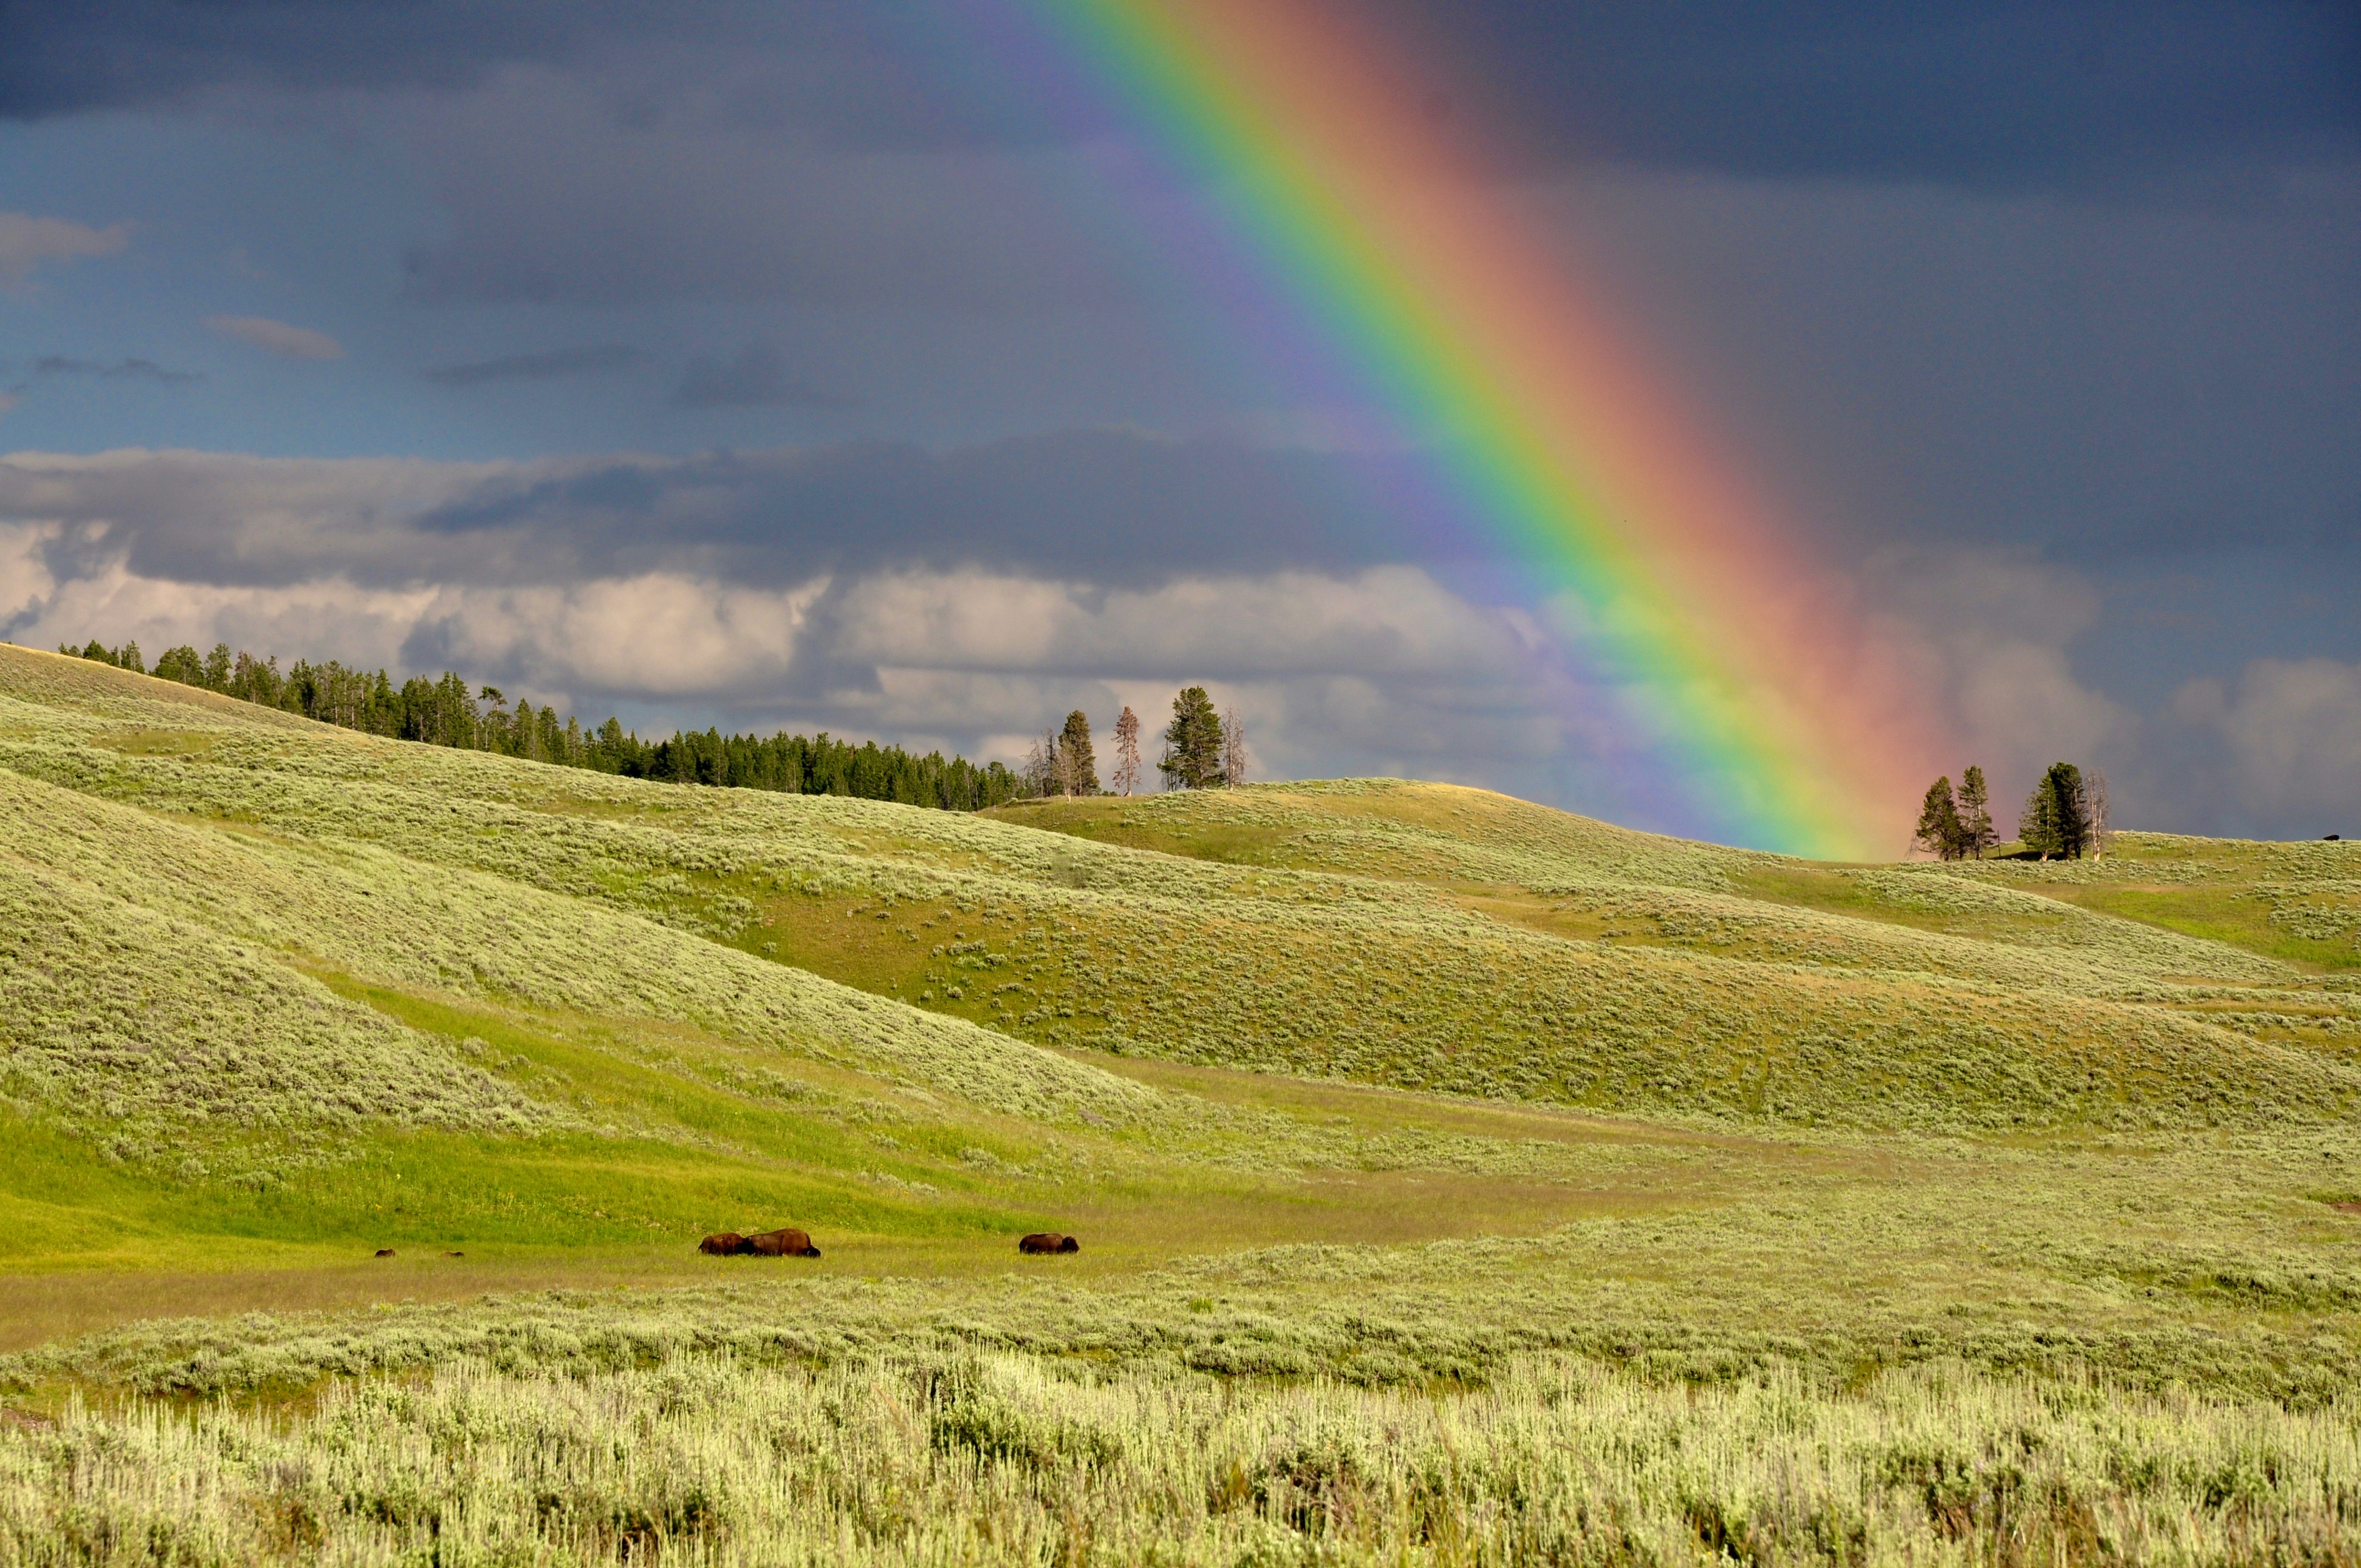
landscape, nature, grass, horizon, cloud, sky, field, meadow, prairie, countryside, sunlight, morning, hill, colourful, pasture, colorful, plain, trees, outdoors, woods, hills, clouds, rainbow, fields, grassland, plateau, steppe, rural area, meteorological phenomenon, grass family, vegetated